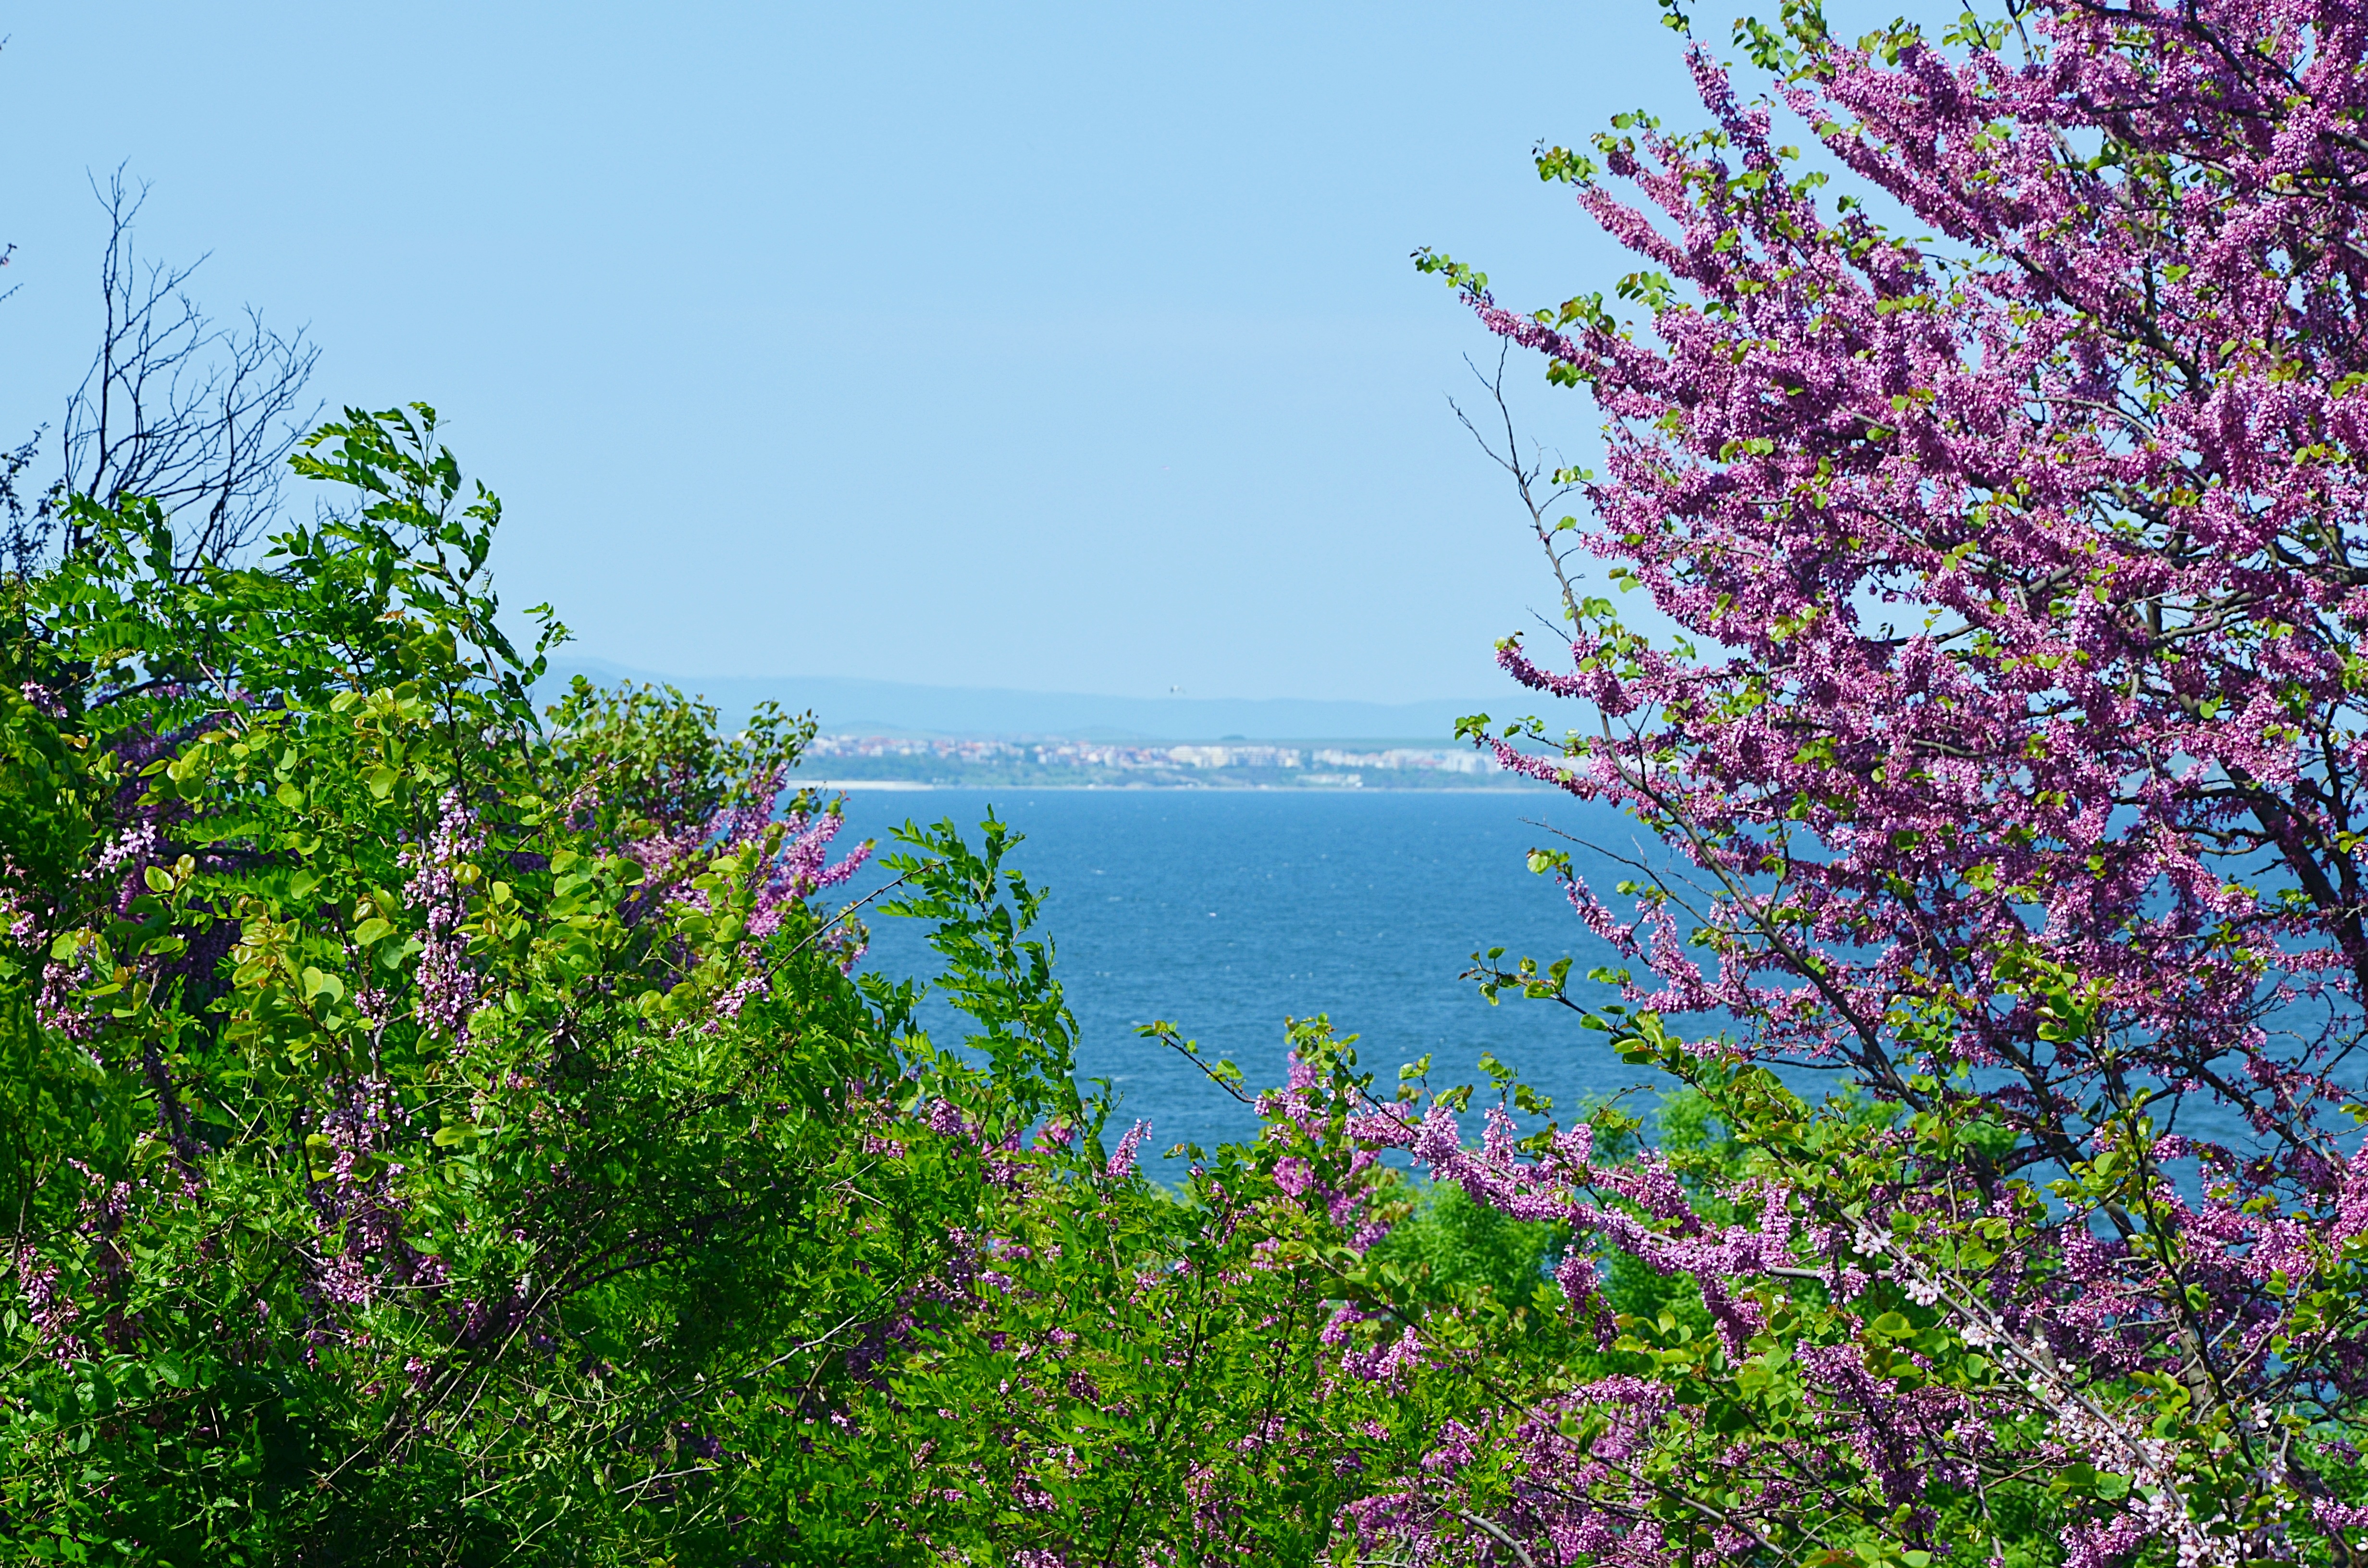
sea, tree, nature, branch, blossom, plant, meadow, leaf, flower, botany, garden, flora, wildflower, vegetation, shrub, ecosystem, bulgaria, burgas, sarafovo, woody plant